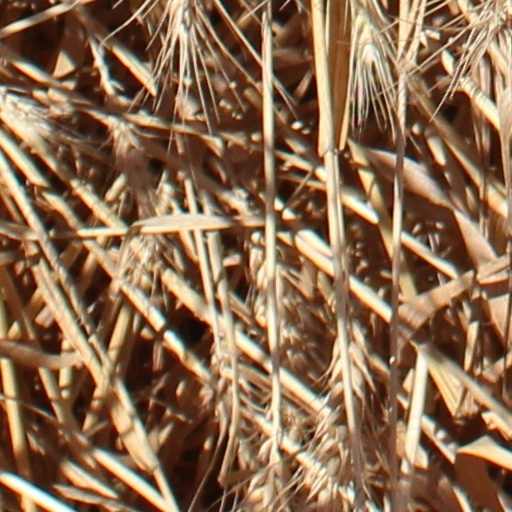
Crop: wheat